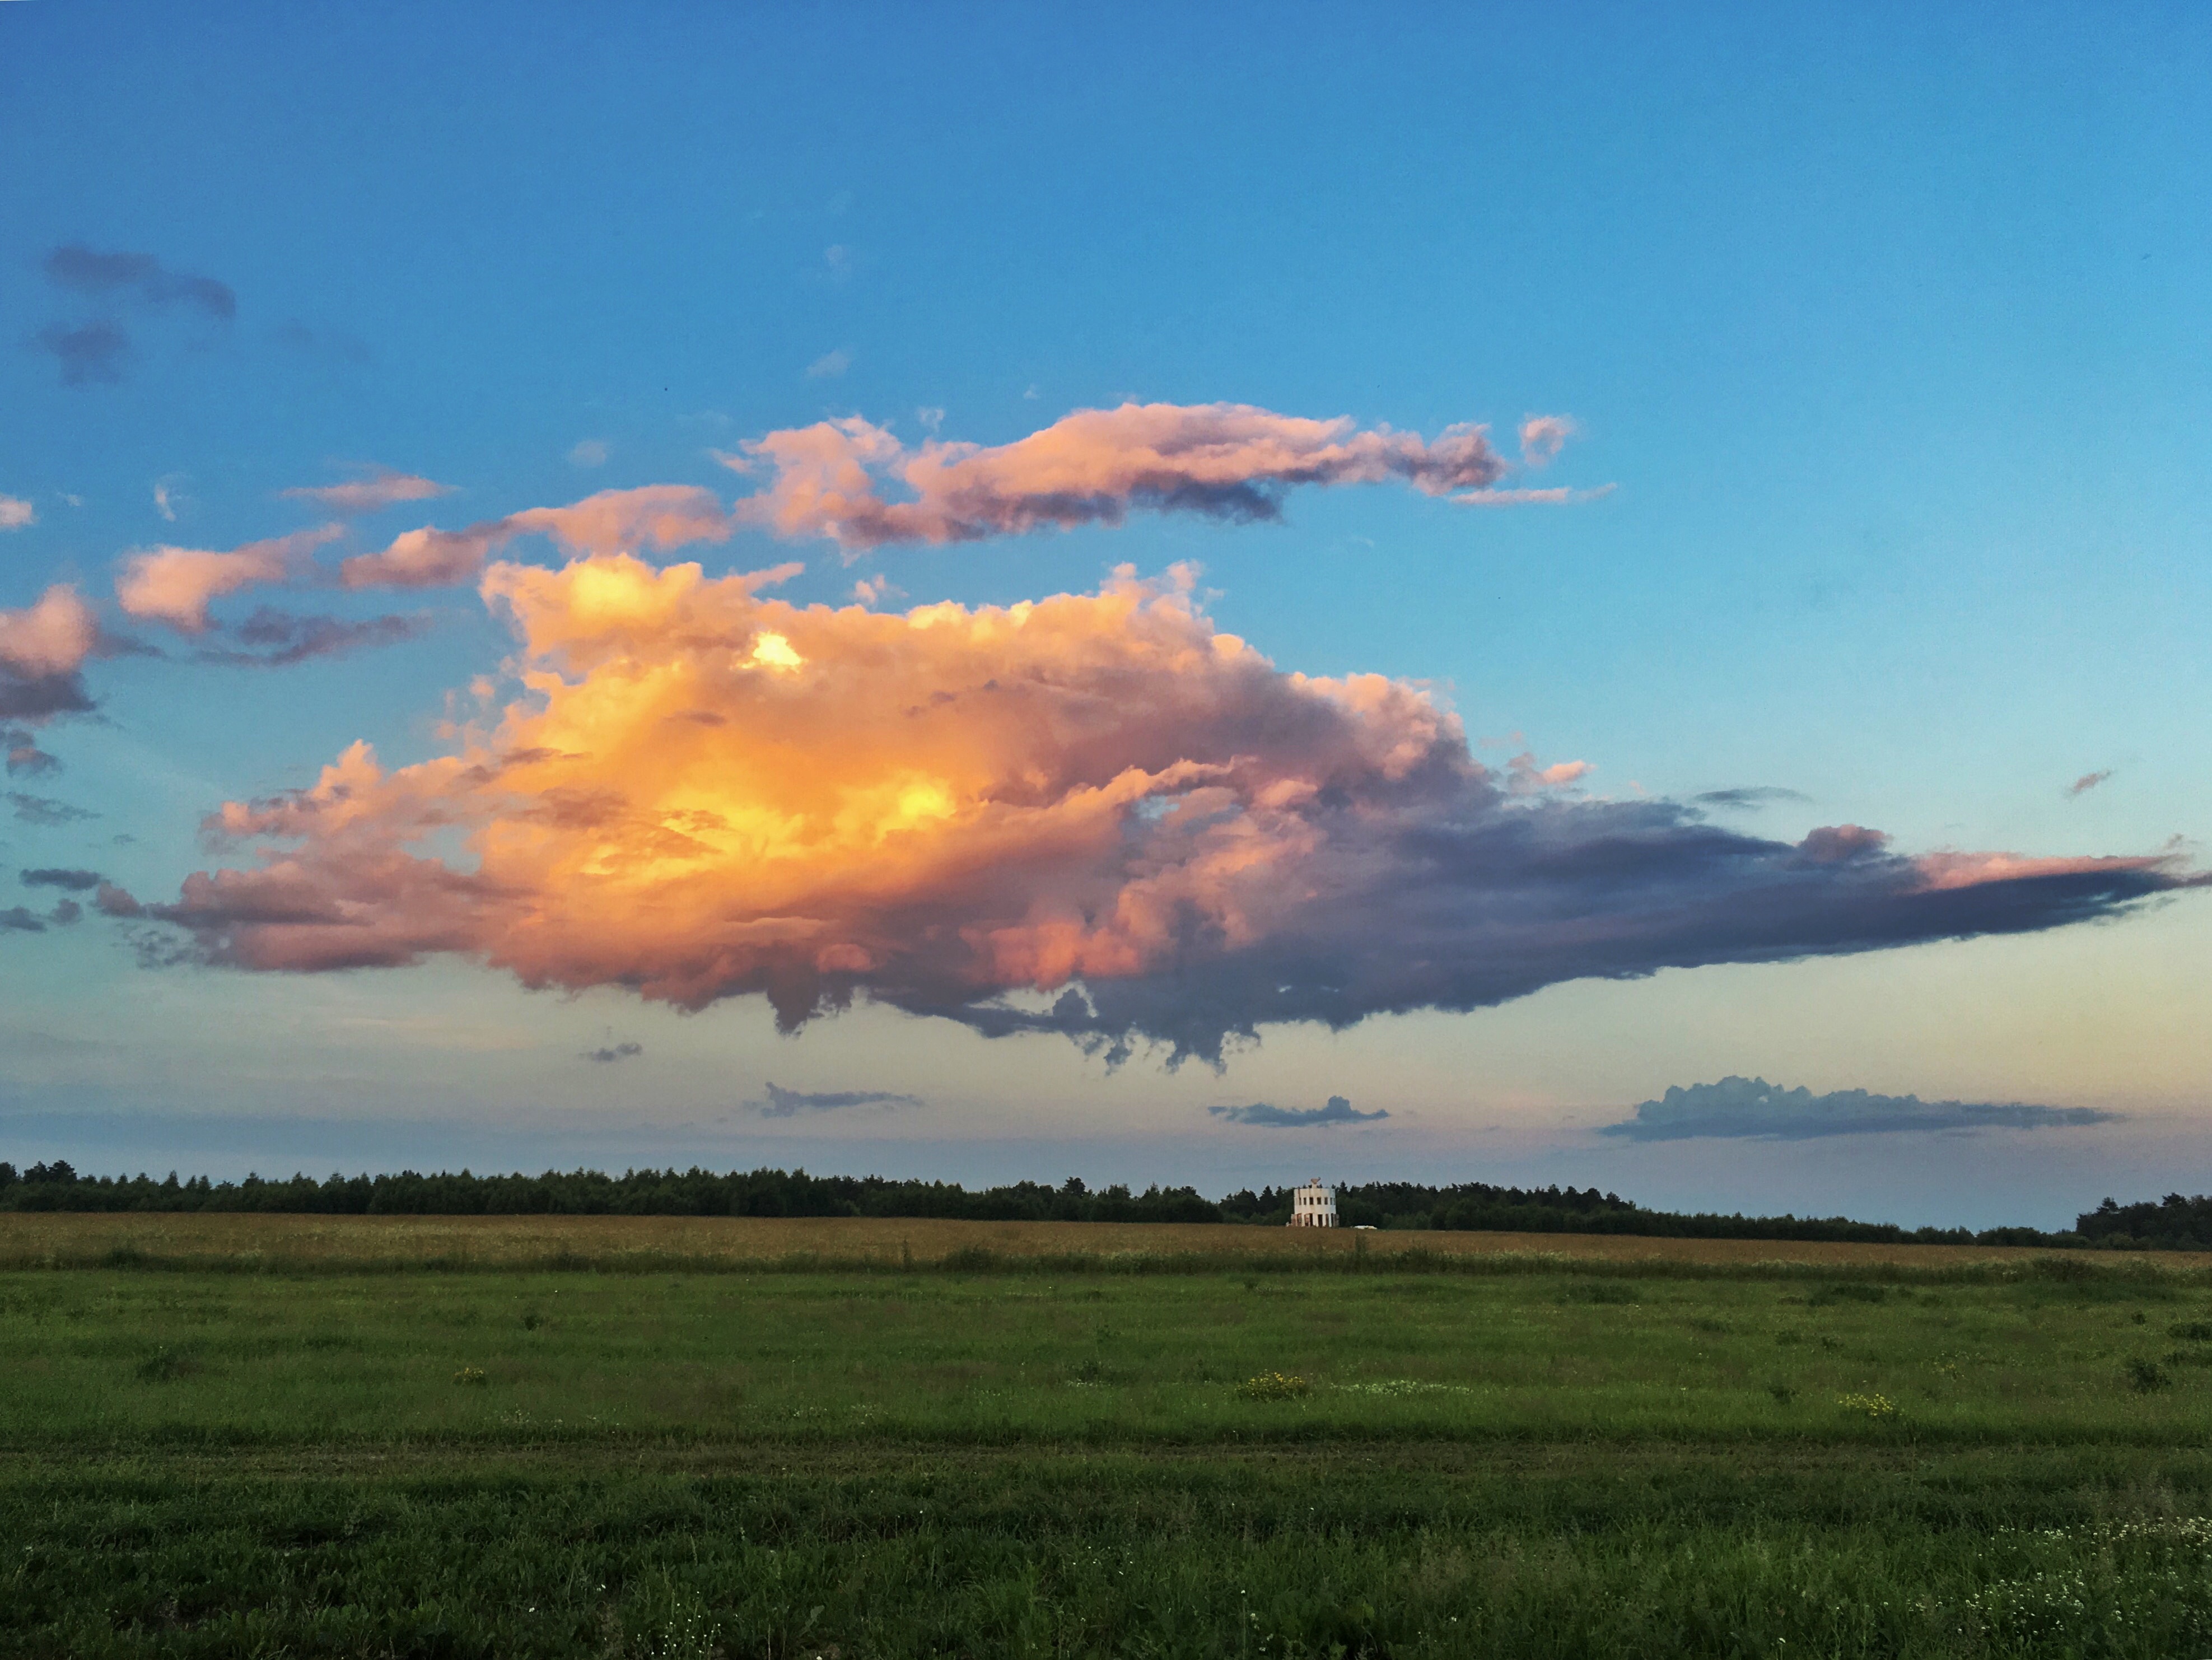
horizon, cloud, sky, sunset, field, prairie, dawn, dusk, cumulus, plain, grassland, afterglow, steppe, meteorological phenomenon, atmosphere of earth